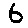
Label: 6